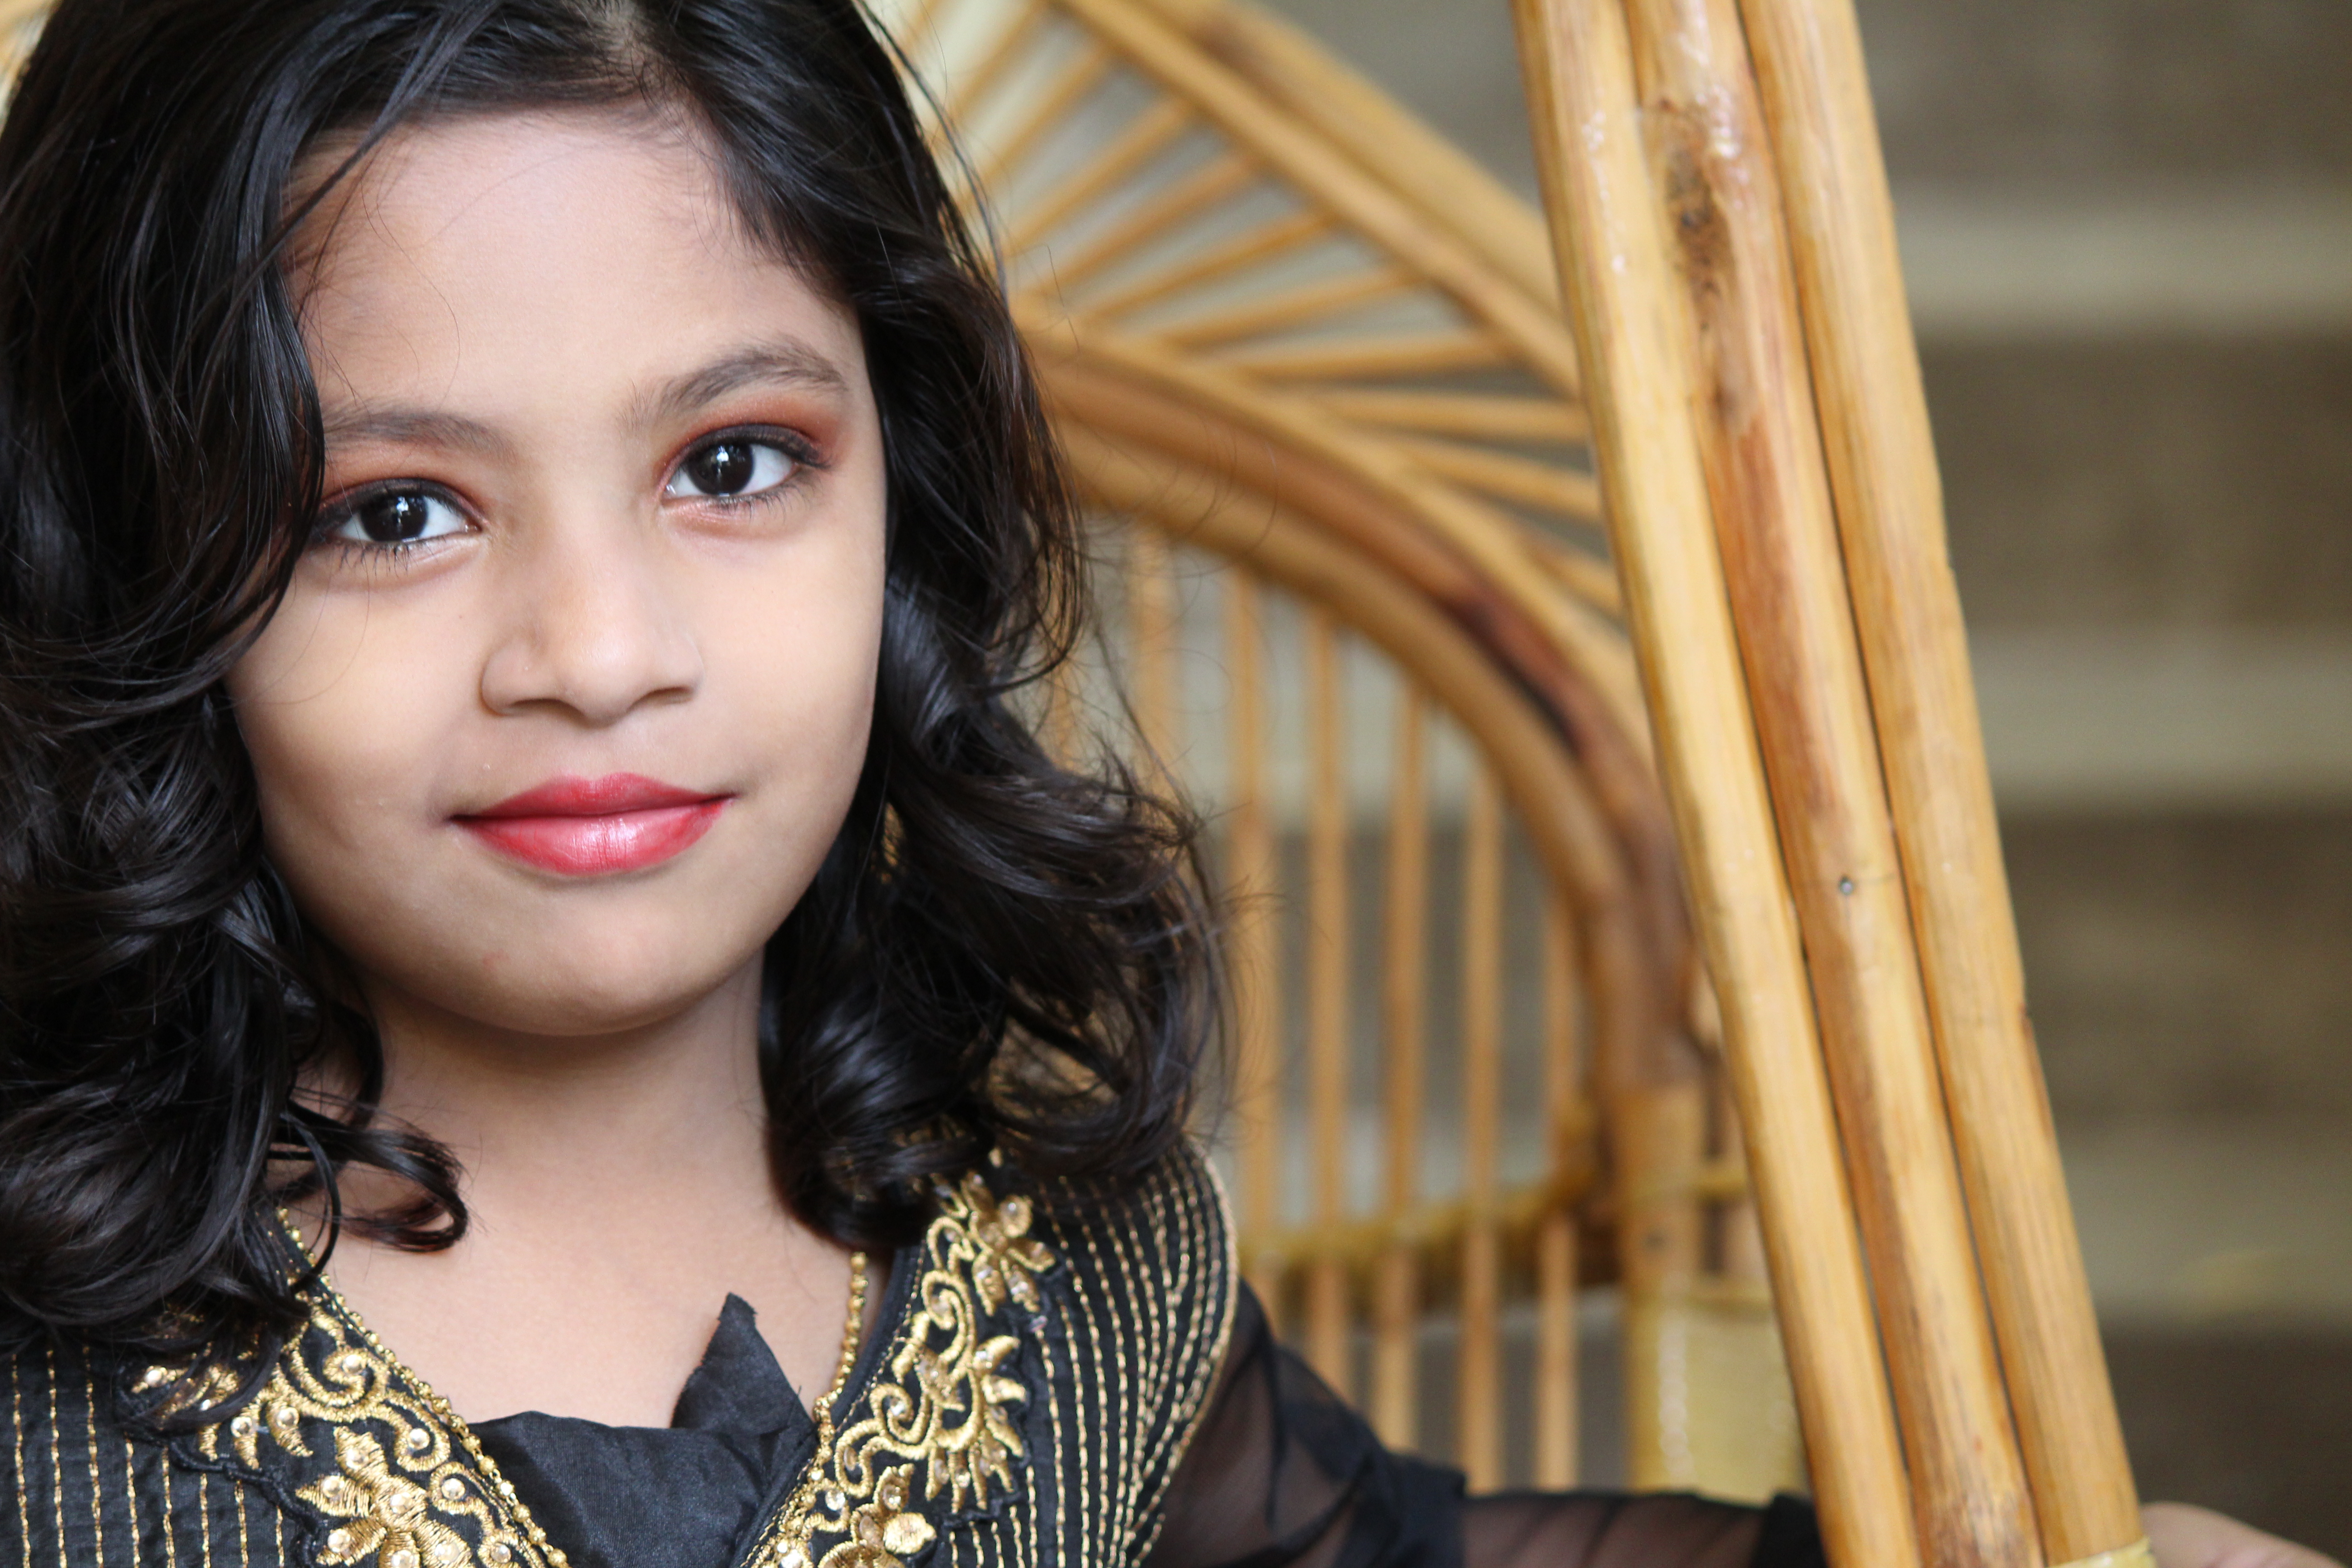
person, girl, woman, photography, singer, portrait, model, fashion, lady, lip, hairstyle, long hair, black hair, face, dress, eye, head, skin, beauty, abdomen, photo shoot, brown hair, portrait photography, supermodel